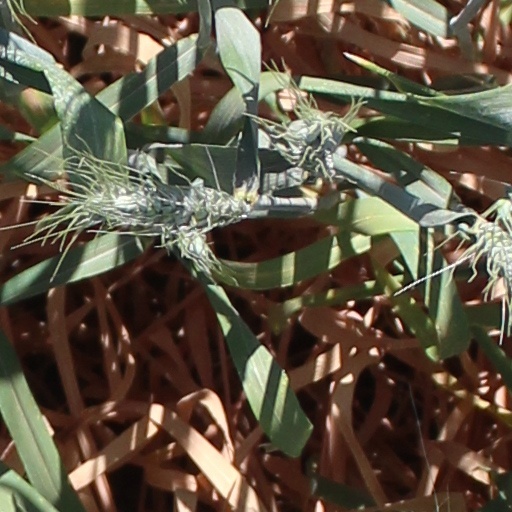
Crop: wheat